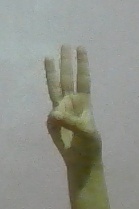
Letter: thaa